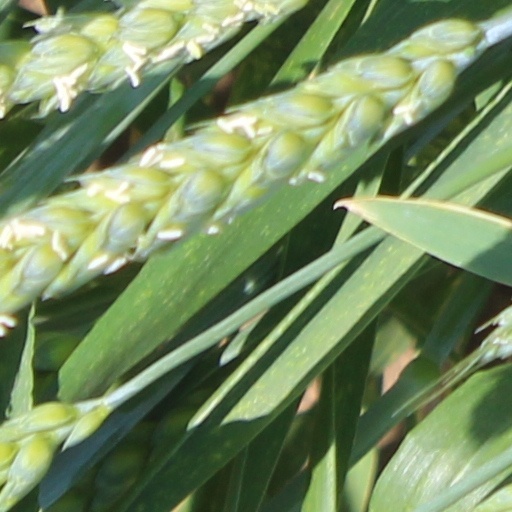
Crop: wheat